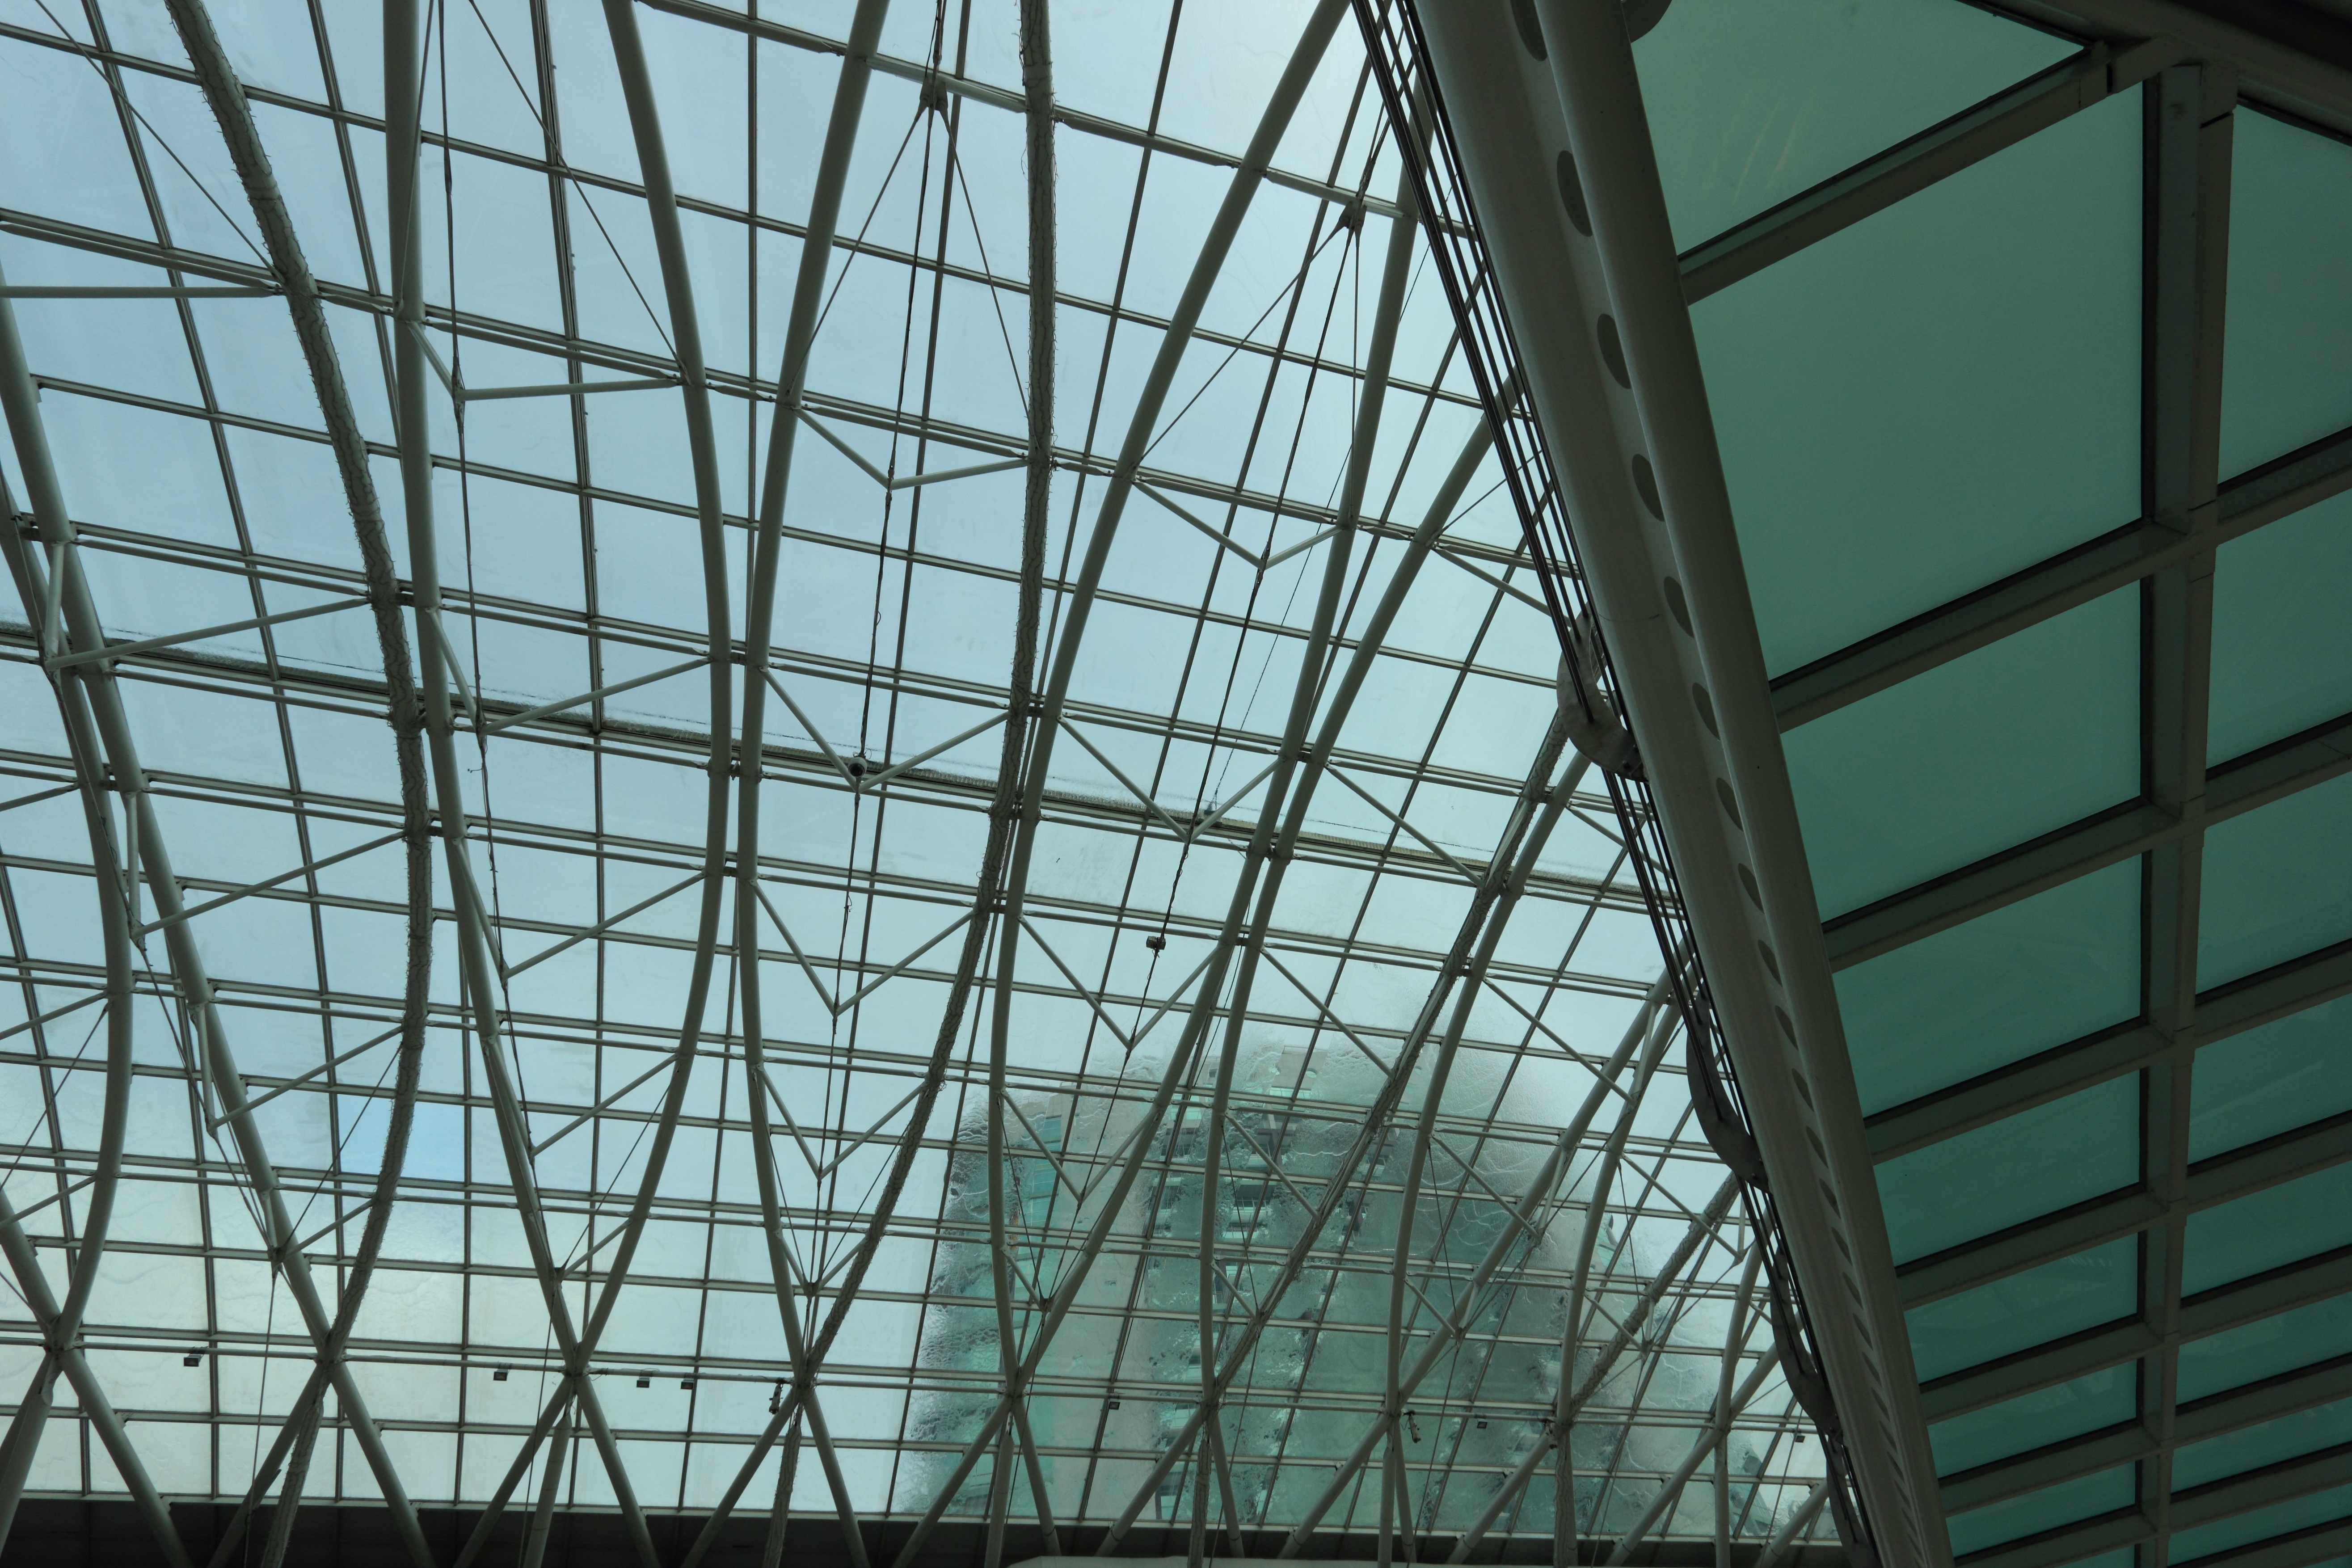
architecture, structure, roof, skyscraper, walkway, line, reflection, facade, blue, shopping, tower block, expo, symmetry, portugal, mall, area, da, shape, lisbon, vasco, gama, daylighting, urban area